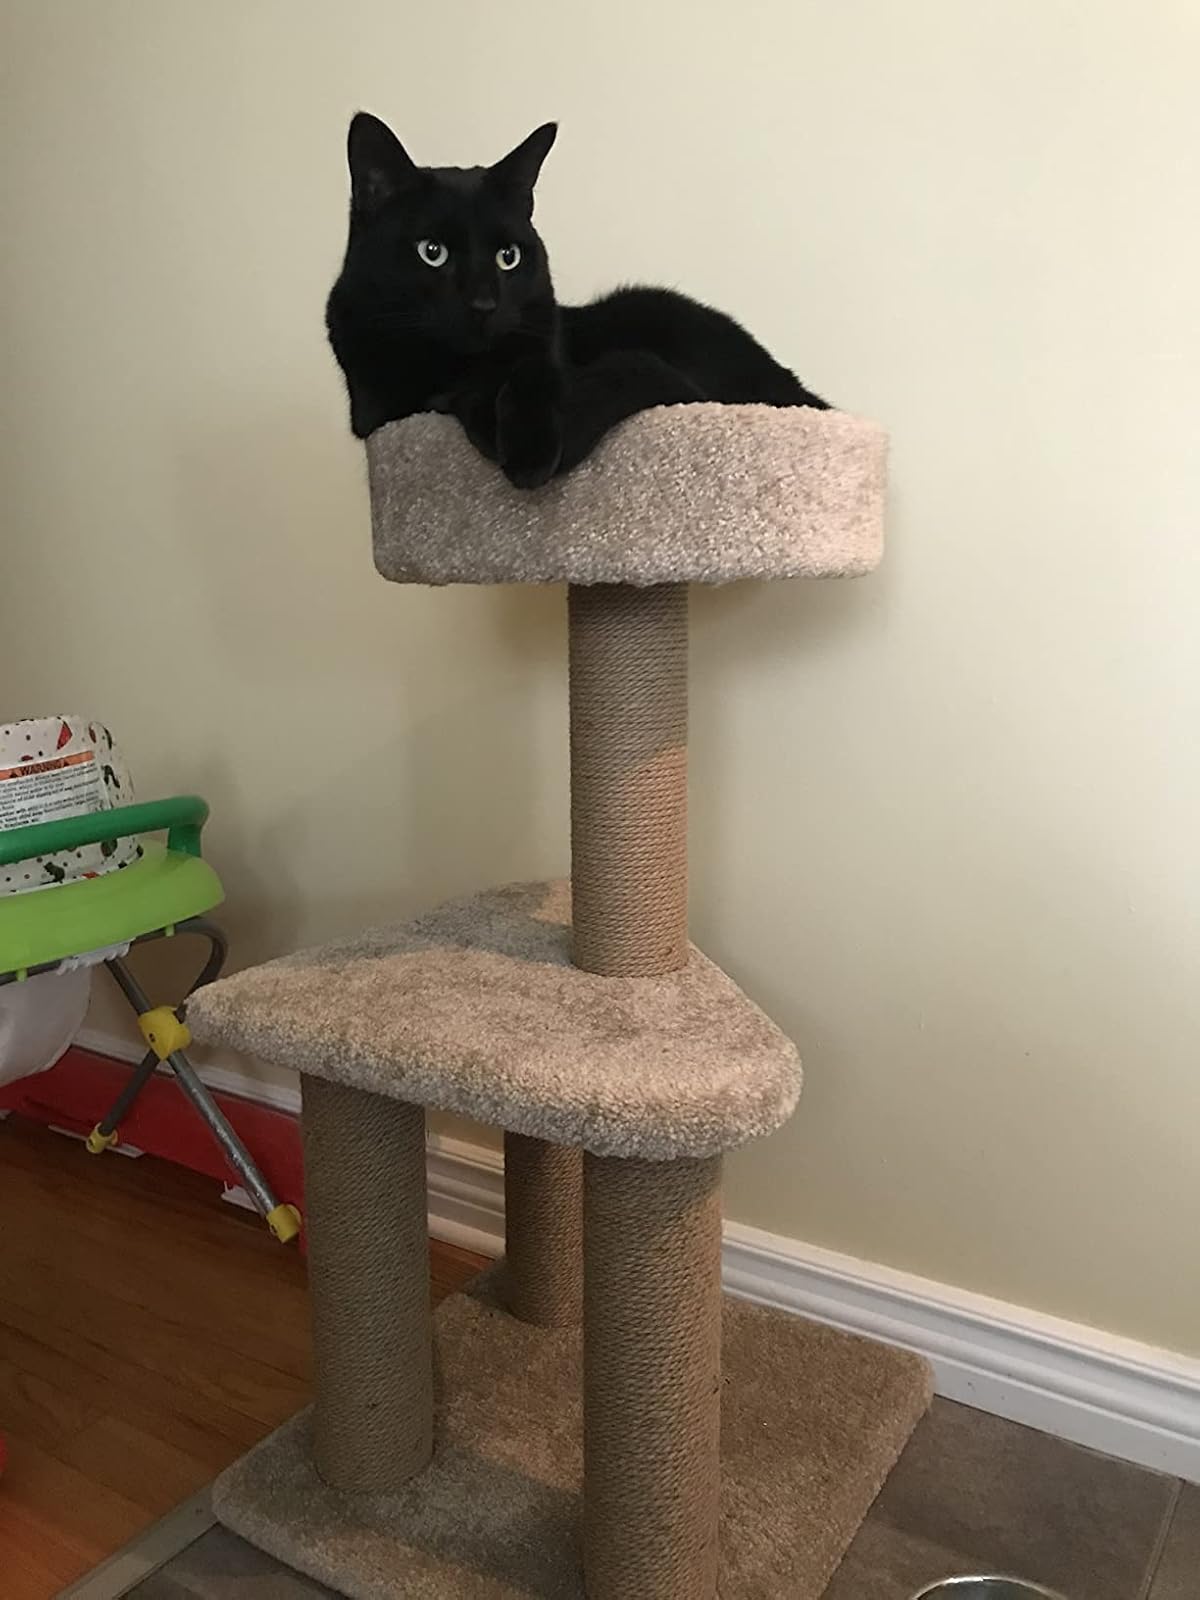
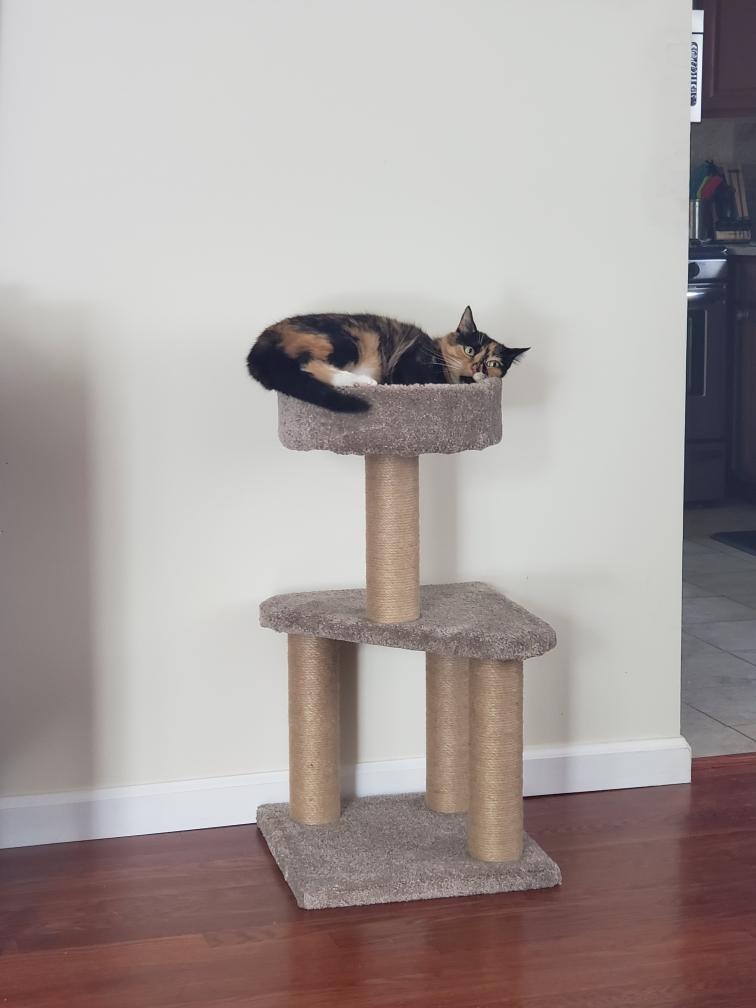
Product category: items_cat tree
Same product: yes